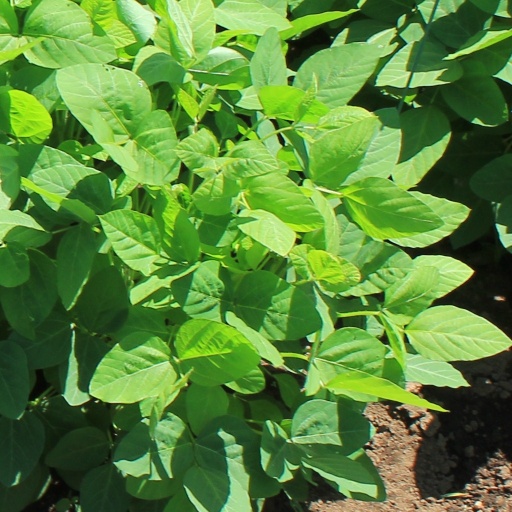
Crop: soybean